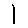
Label: 1